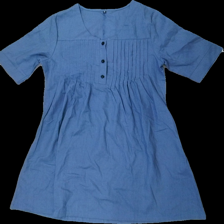
View: front
Type: Dress
Category: Ladies
Brand: Missing
Colors: Blue
Material: 62% cotton 38% polyester
Cut: Regular
Size: M
Season: All
Damage location: middle center
Damage 2 location: bottom right
Damage 3 location: top center
Price range: 50-100
Recommended usage: Reuse
Description: blå klänning